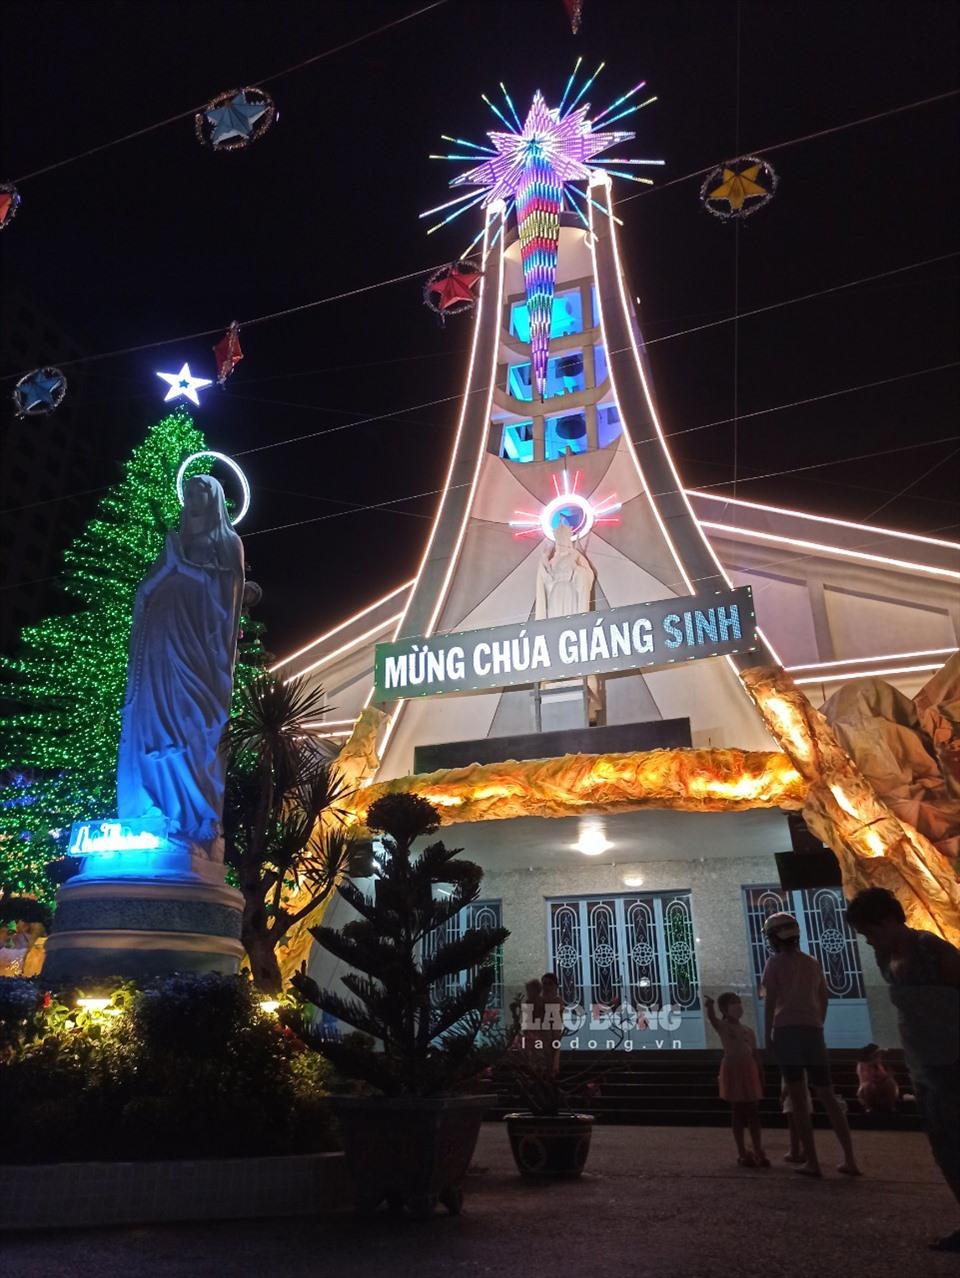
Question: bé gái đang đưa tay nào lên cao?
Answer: bé gái đang đưa tay trái lên cao